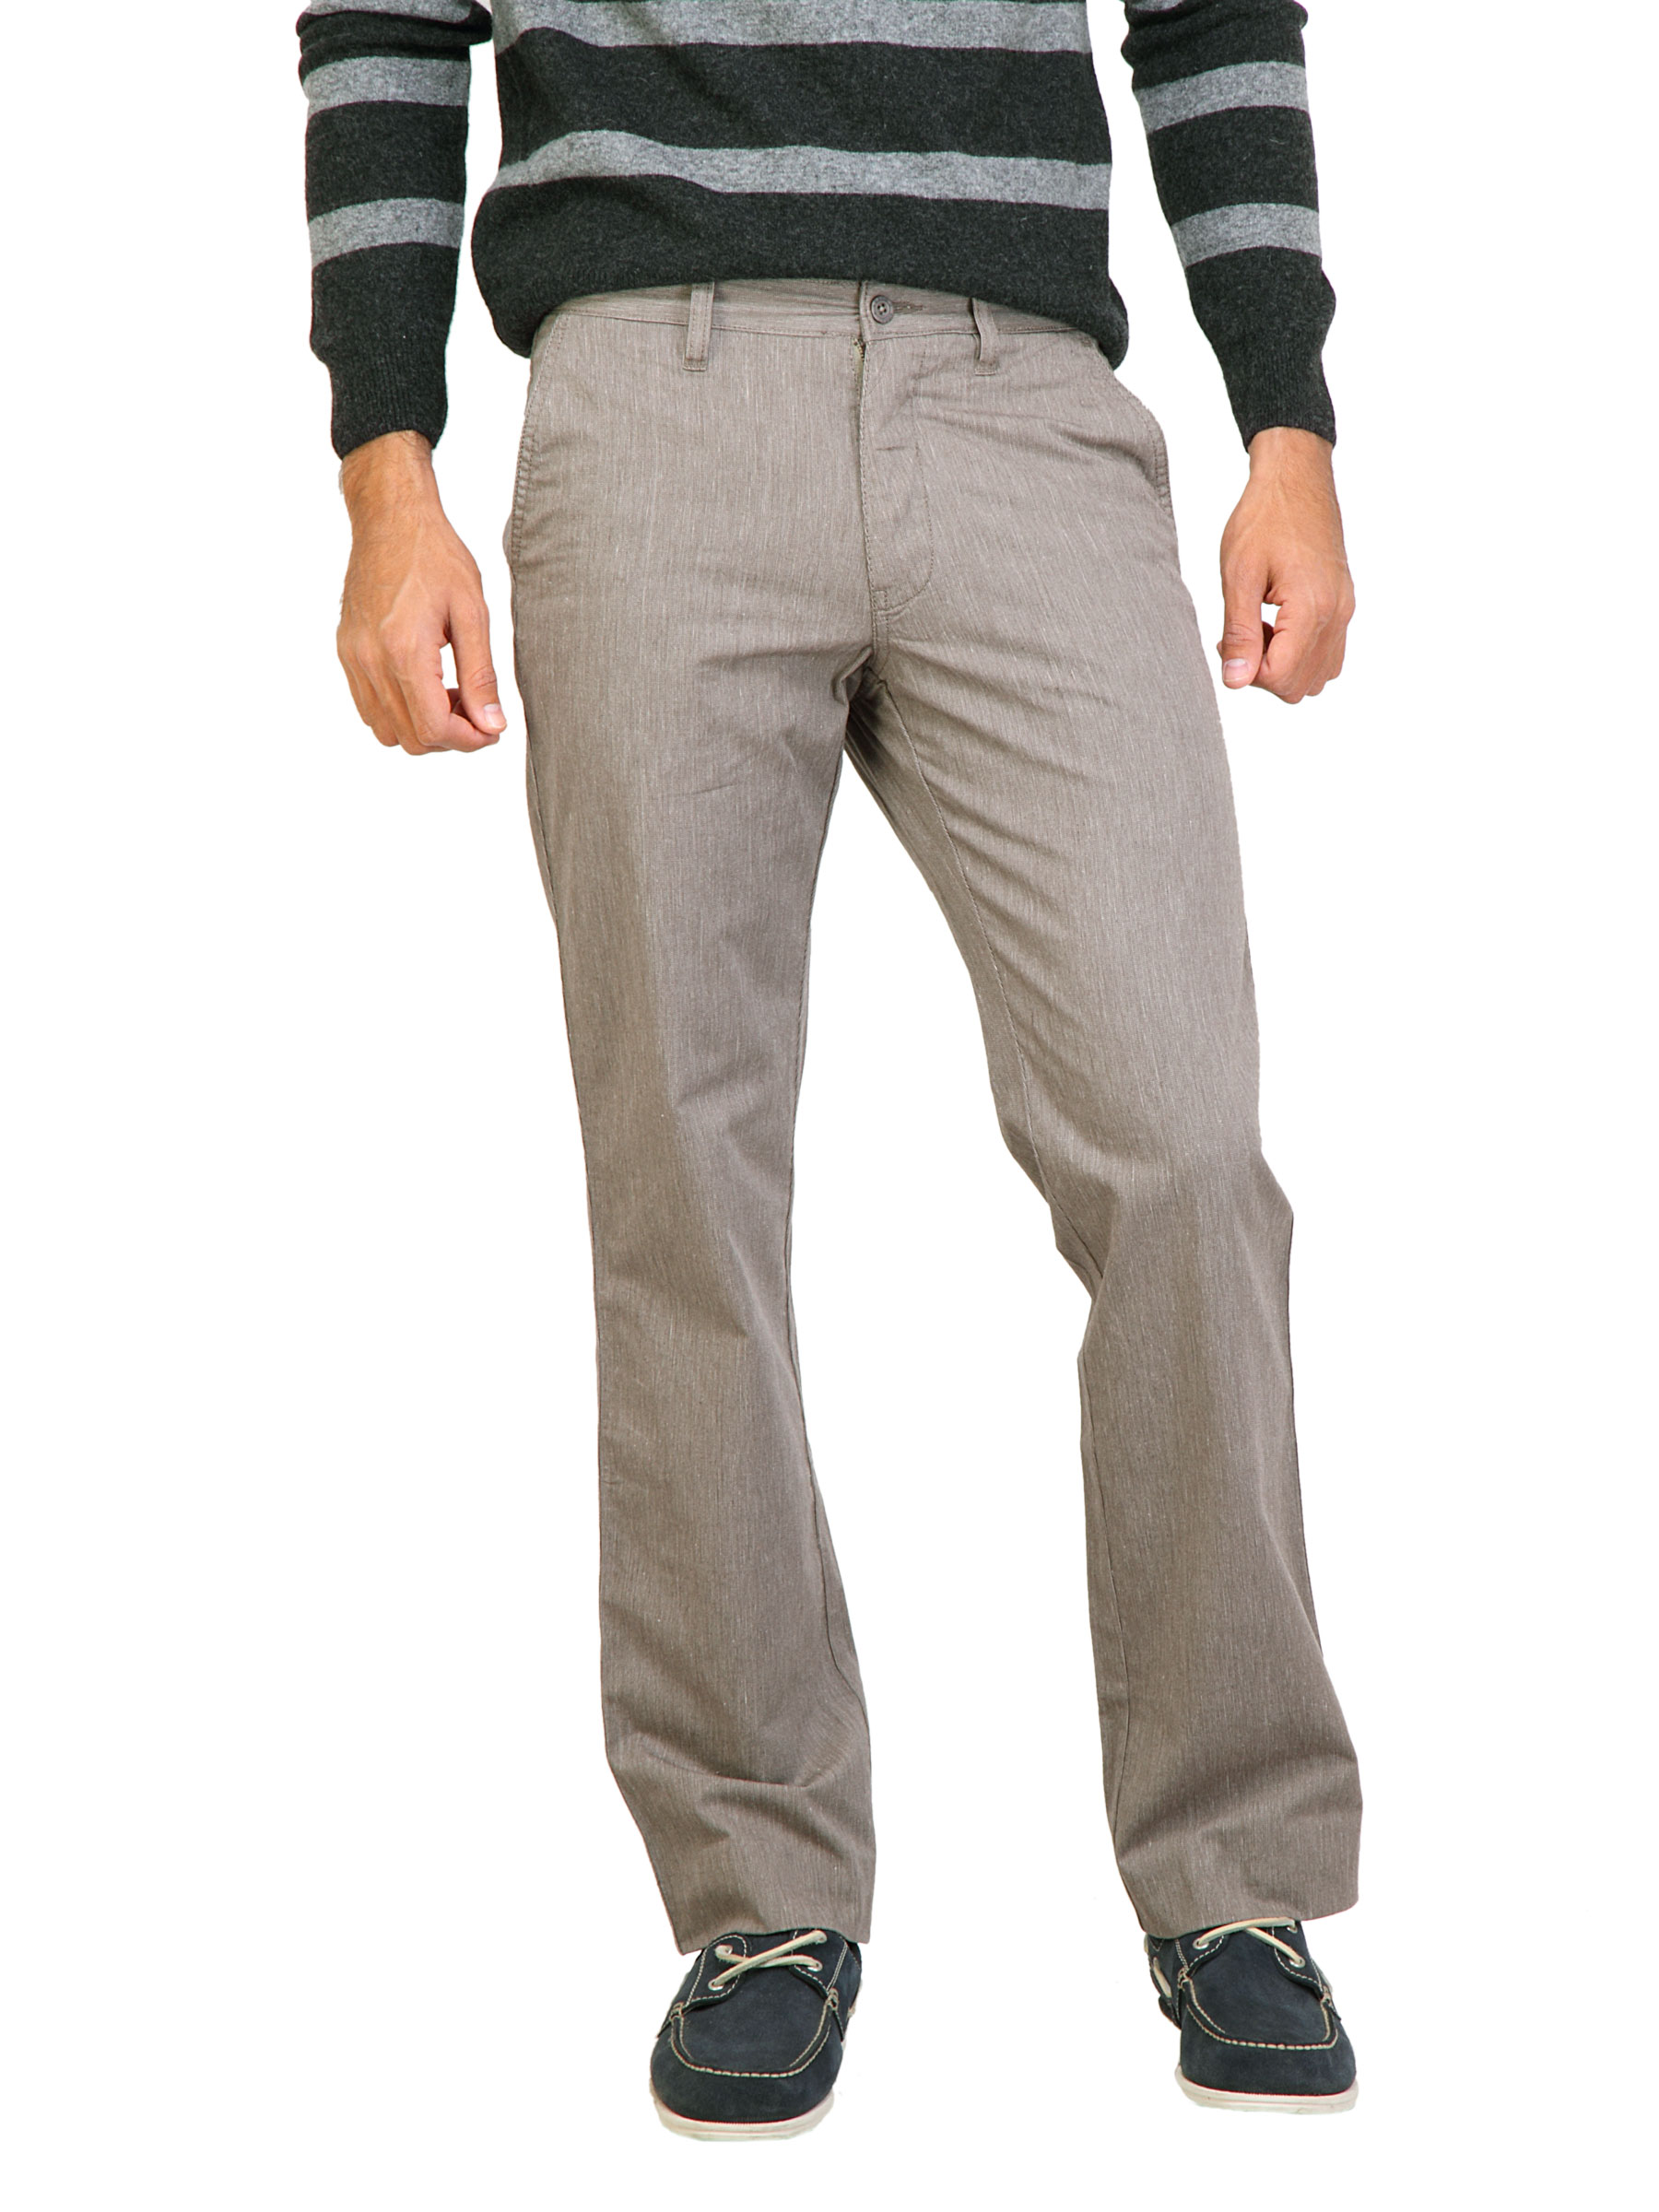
Arrow Sport Men Solid Brown Trousers
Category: Apparel / Bottomwear / Trousers
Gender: Men
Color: Brown
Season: Fall 2011
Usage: Casual